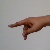
The image shows a hand gesture representing the letter 'P' in Indian Sign Language.